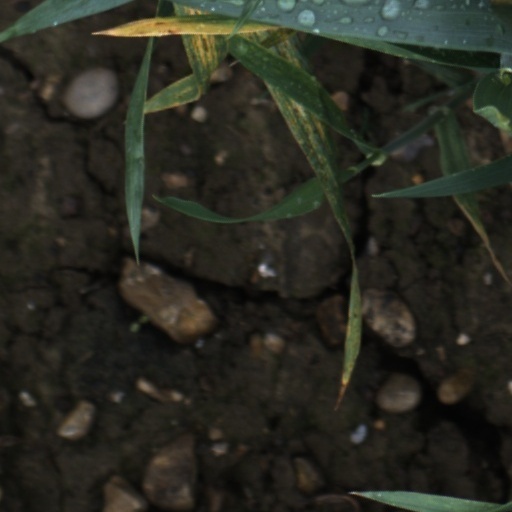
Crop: wheat